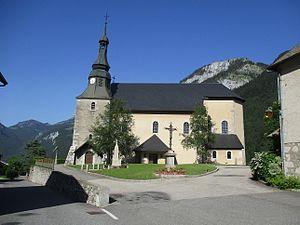
Eglise de Bellevaux
L’église Notre-Dame-de-l’Assomption de Bellevaux est une église catholique, située sur la commune de Bellevaux en Haute-Savoie. De style néo-classique sarde, elle est dédiée à l'Assomption de la Vierge Marie.
Le patrimoine religieux de Bellevaux, est un ensemble d'édifices et de monuments religieux bâtis à Bellevaux en Haute-Savoie, entre les XIIᵉ et XXIᵉ siècles.
Bellevaux est une commune française située dans le département de la Haute-Savoie, en région Auvergne-Rhône-Alpes.